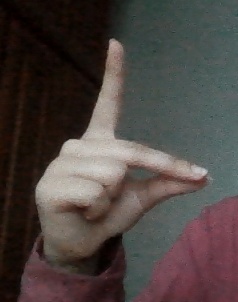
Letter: ta